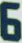
Number: 6